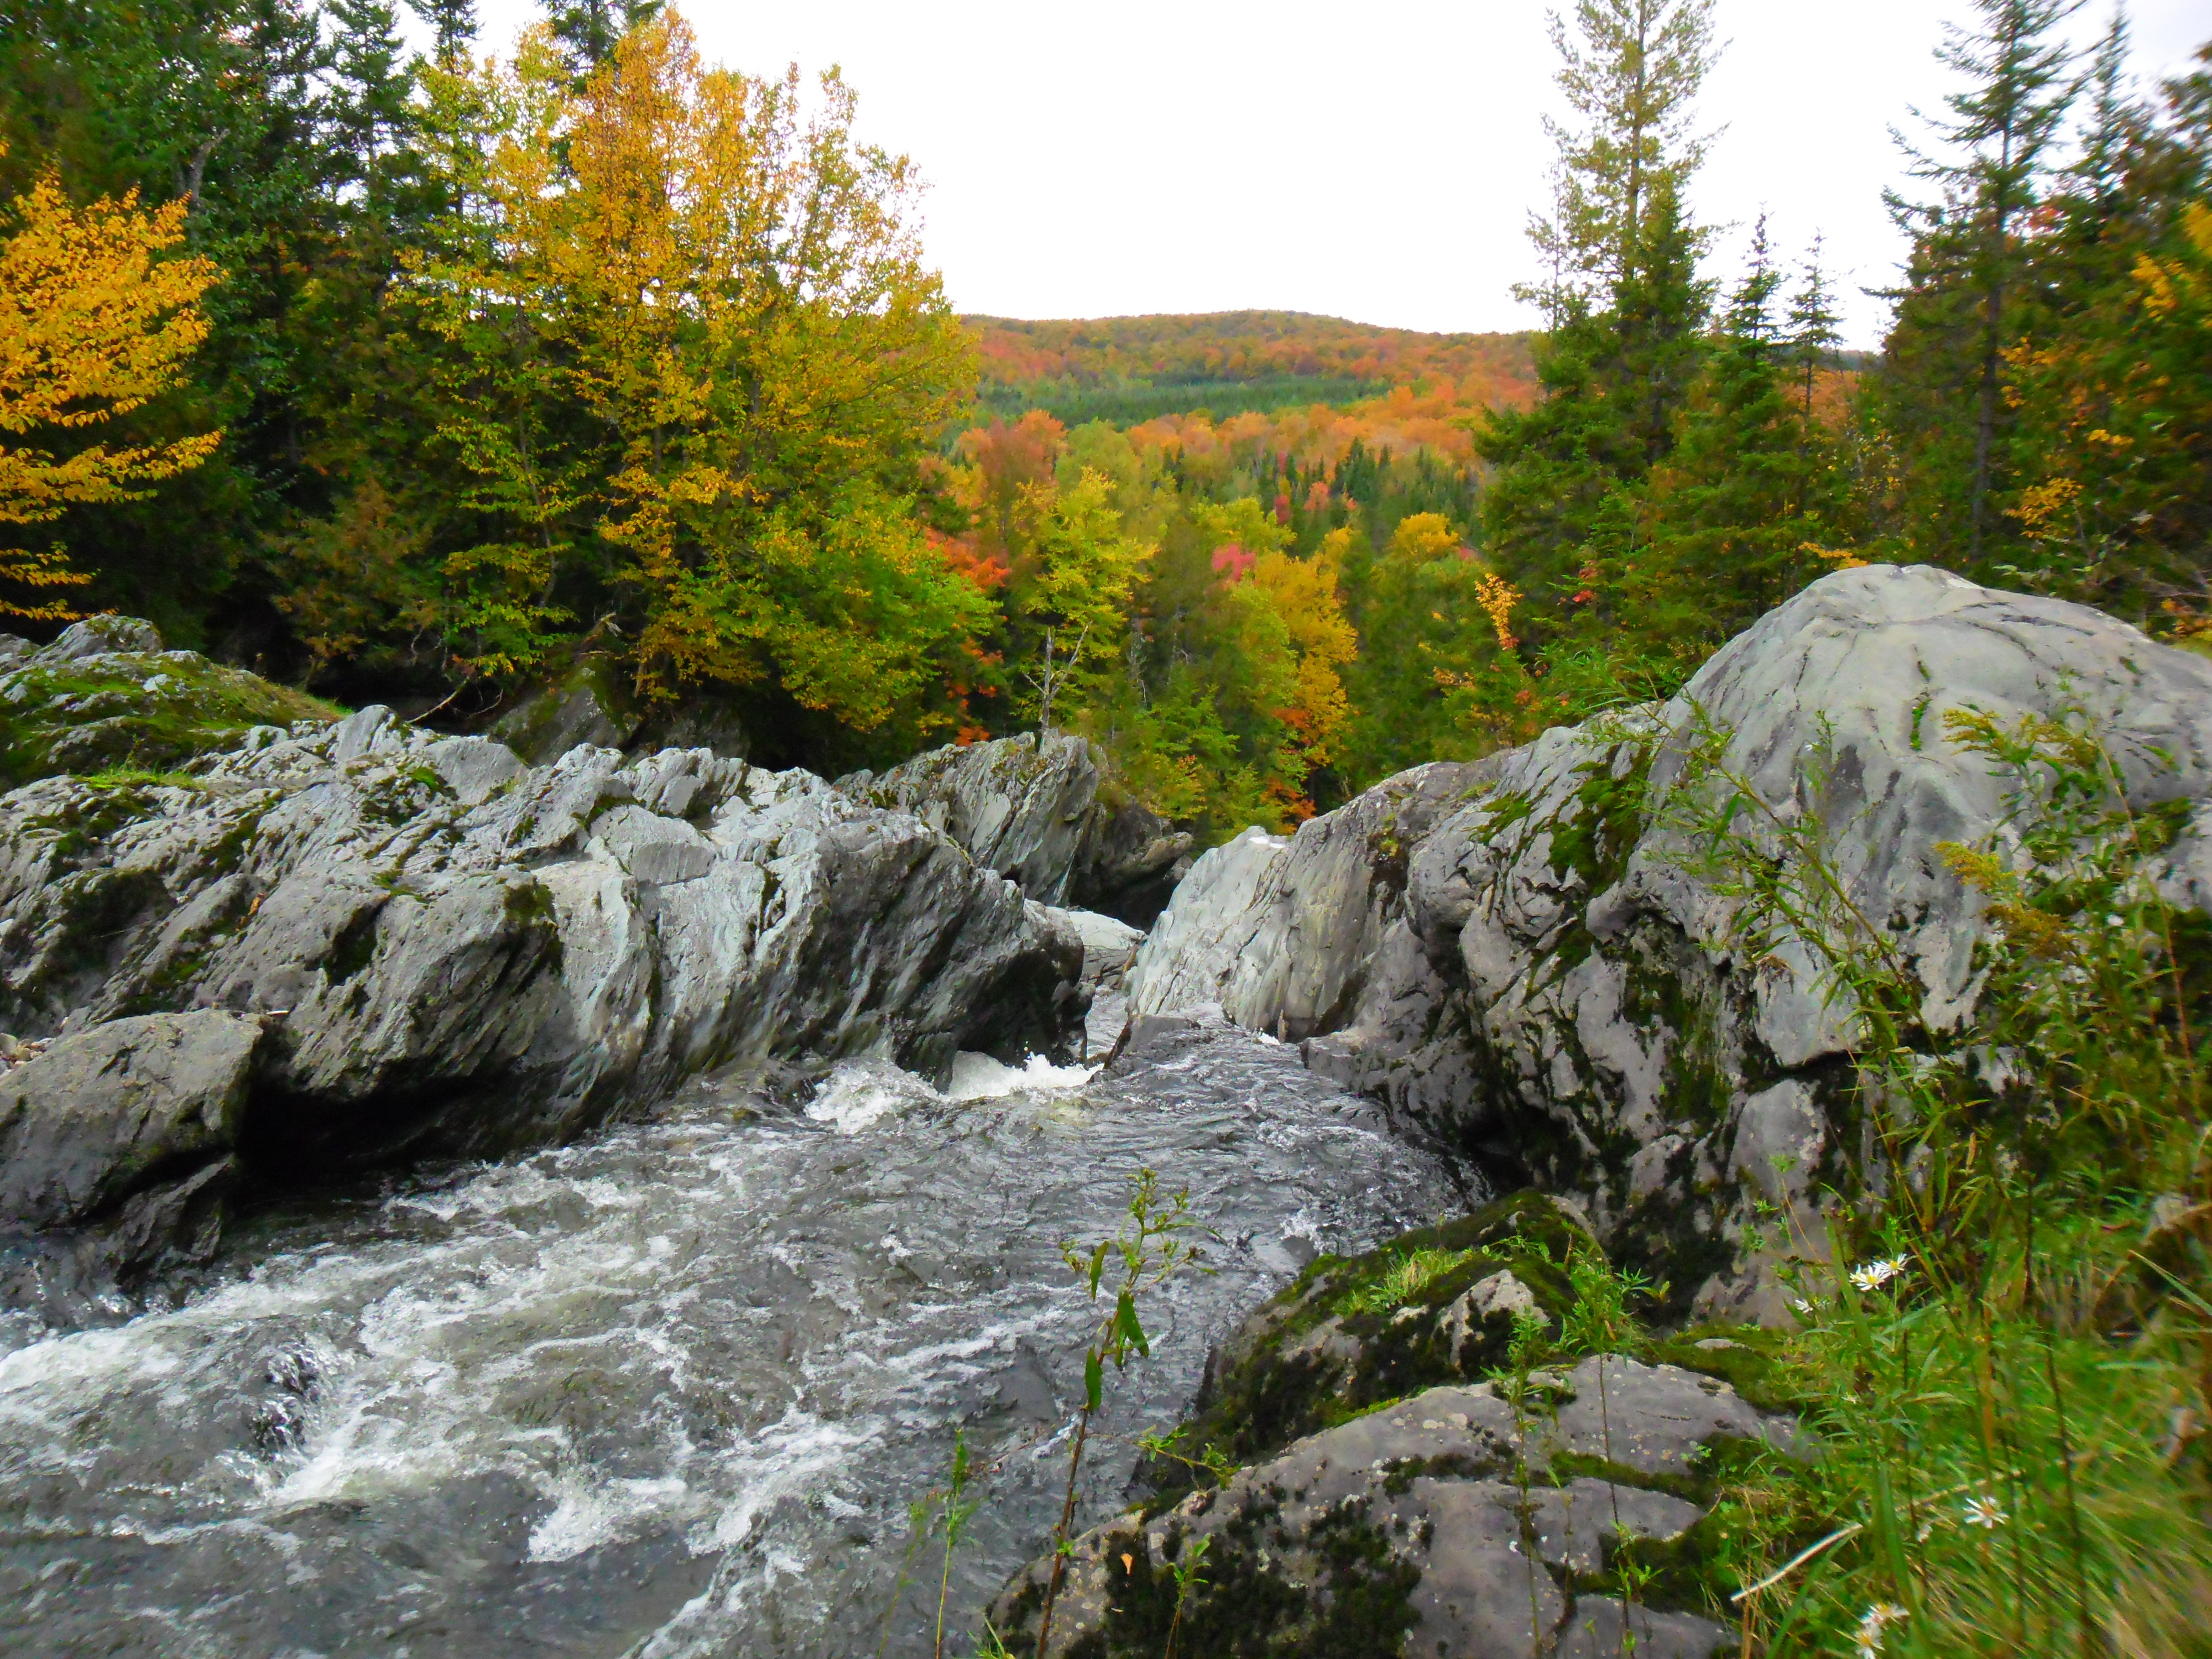
landscape, tree, water, nature, rock, waterfall, wilderness, mountain, trail, leaf, fall, river, valley, mountain range, stream, cascade, autumn, rapid, ridge, body of water, canada, ravine, quebec, woodland, water feature, ecosystem, watercourse, water courses, state park, mountainous landforms